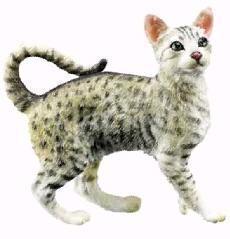
Egyptian Mau